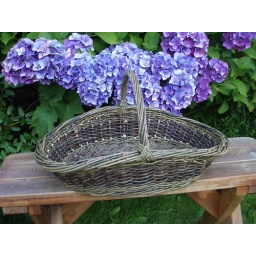
Willow flower basket by Katherine Lewis of Mount Vernon, Washington.